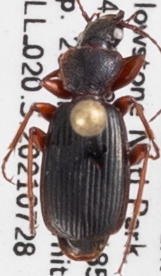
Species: Cymindis cribricollis
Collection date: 2021-07-28
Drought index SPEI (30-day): -0.688
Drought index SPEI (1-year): -1.69
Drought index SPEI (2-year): -0.638